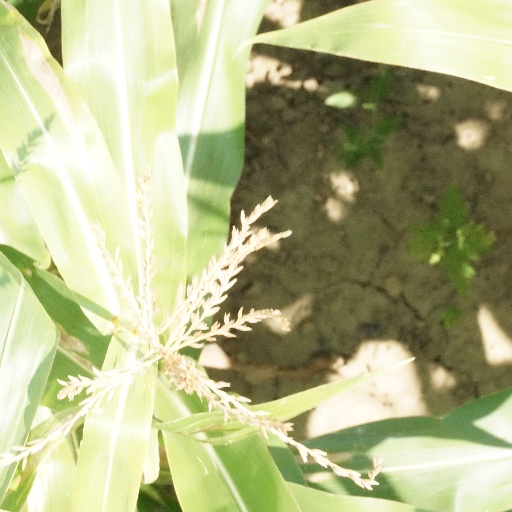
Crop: maize; corn